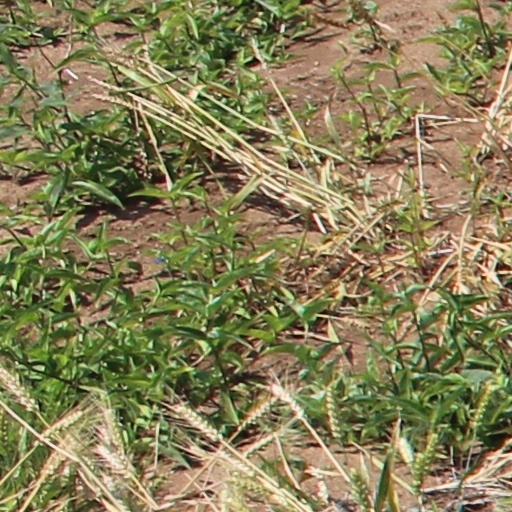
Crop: wheat